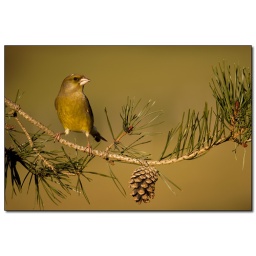
Male greenfinch in pine tree (as shown on North West Tonight)